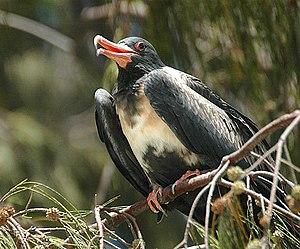
La Frégate ariel est une espèce d'oiseaux marins appartenant à la famille des Fregatidae.